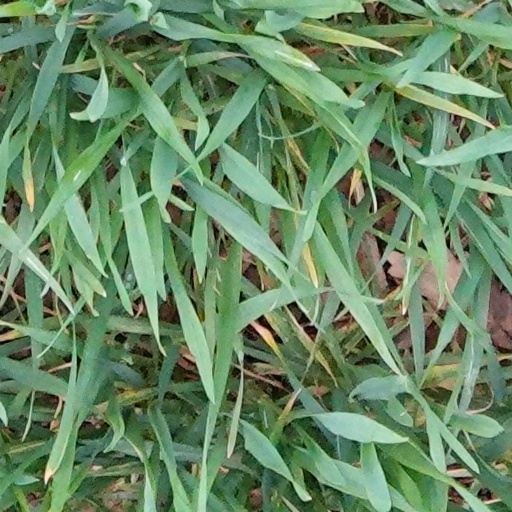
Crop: wheat